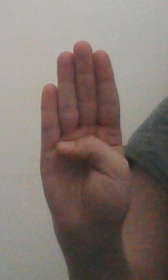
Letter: kaaf